Campylocephalus

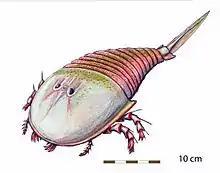
Restoration of "C. oculatus". Missing elements are based on closely related hibbertopterids.

Classified as a member of the hibbertopterid family of eurypterids, "Campylocephalus" was overall similar to the other members of the family. It was a large, broad and heavy creature quite unlike most earlier and more famous swimming eurypterids such as "Pterygotus" and "Eurypterus". As a member of the stylonurine suborder, "Campylocephalus" completely lacked swimming paddles.